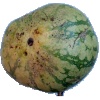
Label: watermelon